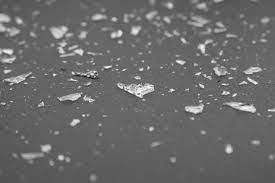
Waste category: glass